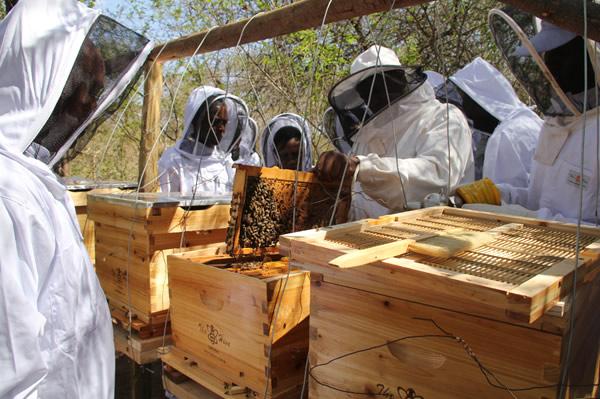
Wanaume walio imara na wasio na uoga wowote, wamevalia mavazi yao maalumu pamoja na kofia, wakiendelea kuirina asali kwa kuitoa kwenye mizinga iliyojaa nyuki na baadaye kwenda kuichuja na kuuza.